Wanderer (slave ship)

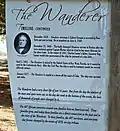
Sign on Jekyll Island, side 2

Some observers accused the shipyard of preparing it as a slave ship. The ship was inspected and cleared on its voyage out. Public rumors of the ship's being involved in the slave trade persisted and were permanently associated with her name.